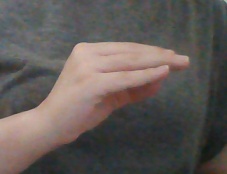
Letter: jeem